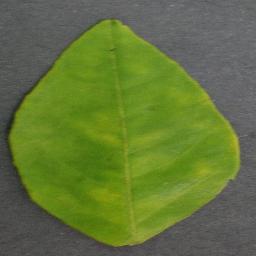
Label: Orange___Haunglongbing_(Citrus_greening)